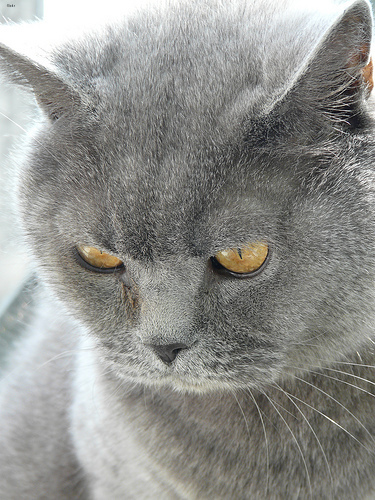
Breed: british shorthair